Survivors Foundation

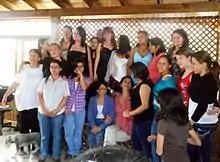
Norma Cruz (in the center, in blue) surrounded by women who could find assistance from Sobrevivientes (2011)

In 1999, Claudia Maria Hernandez Cruz, victim of sexual violence, started a struggle with justice. Together with her daughter, Norma Cruz wandered from institution to institution seeking to strengthen the complaint, obtain support, learn procedures, courses of action and get legal support. They faced a distressing reality. Sexual abuse was not characterized as such. The sentences were minimal and these crimes were not relevant to the justice system where stereotypes and paradigms were prevailing. Violence against women was normal.